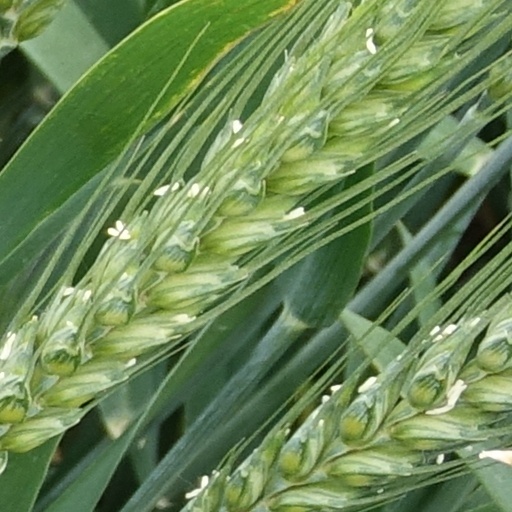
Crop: wheat